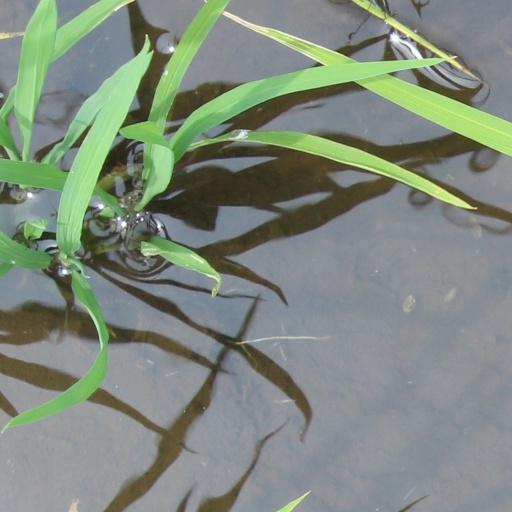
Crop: rice